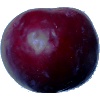
Label: Plum 2